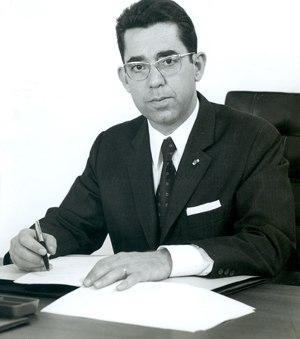
Mansour Moalla jeune inspecteur des finances.
Le gouvernement Bahi Ladgham est le troisième gouvernement tunisien formé après l'indépendance et le premier formé après la restauration du poste de Premier ministre à la suite de l'abolition du poste à l'occasion de la proclamation du régime républicain le 25 juillet 1957. Son chef, Bahi Ladgham, est nommé Premier ministre le 7 novembre 1969 et assure sa fonction jusqu'au 2 novembre 1970, date à laquelle Hédi Nouira est nommé pour lui succéder.
Le gouvernement Mohamed Mzali est le cinquième gouvernement tunisien formé après l'indépendance et le troisième formé après la restauration du poste de Premier ministre. Son chef, Mohamed Mzali, est nommé Premier ministre le 23 avril 1980 et assure sa fonction jusqu'au 8 juillet 1986, date à laquelle Rachid Sfar est nommé pour lui succéder.
Mansour Moalla, né le 1ᵉʳ mai 1930 à Sfax, est un homme politique et économiste tunisien.